Sociology of health and illness

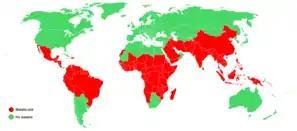
Malaria

Australia has had treatment facilities for 'problem drinkers' since the 1870s. In the 1960s and 1970s it was recognized that Australia had several hundred thousand alcoholics and prevention became a priority over cures, as there was a societal consensus that treatments are generally ineffective. The government began passing laws attempting to curb alcohol consumption but consistently met opposition from the wine-making regions of southern Australia. The government has also waged a war on illegal drugs, particularly heroin, which in the 1950s became widely used as a pain reliever.